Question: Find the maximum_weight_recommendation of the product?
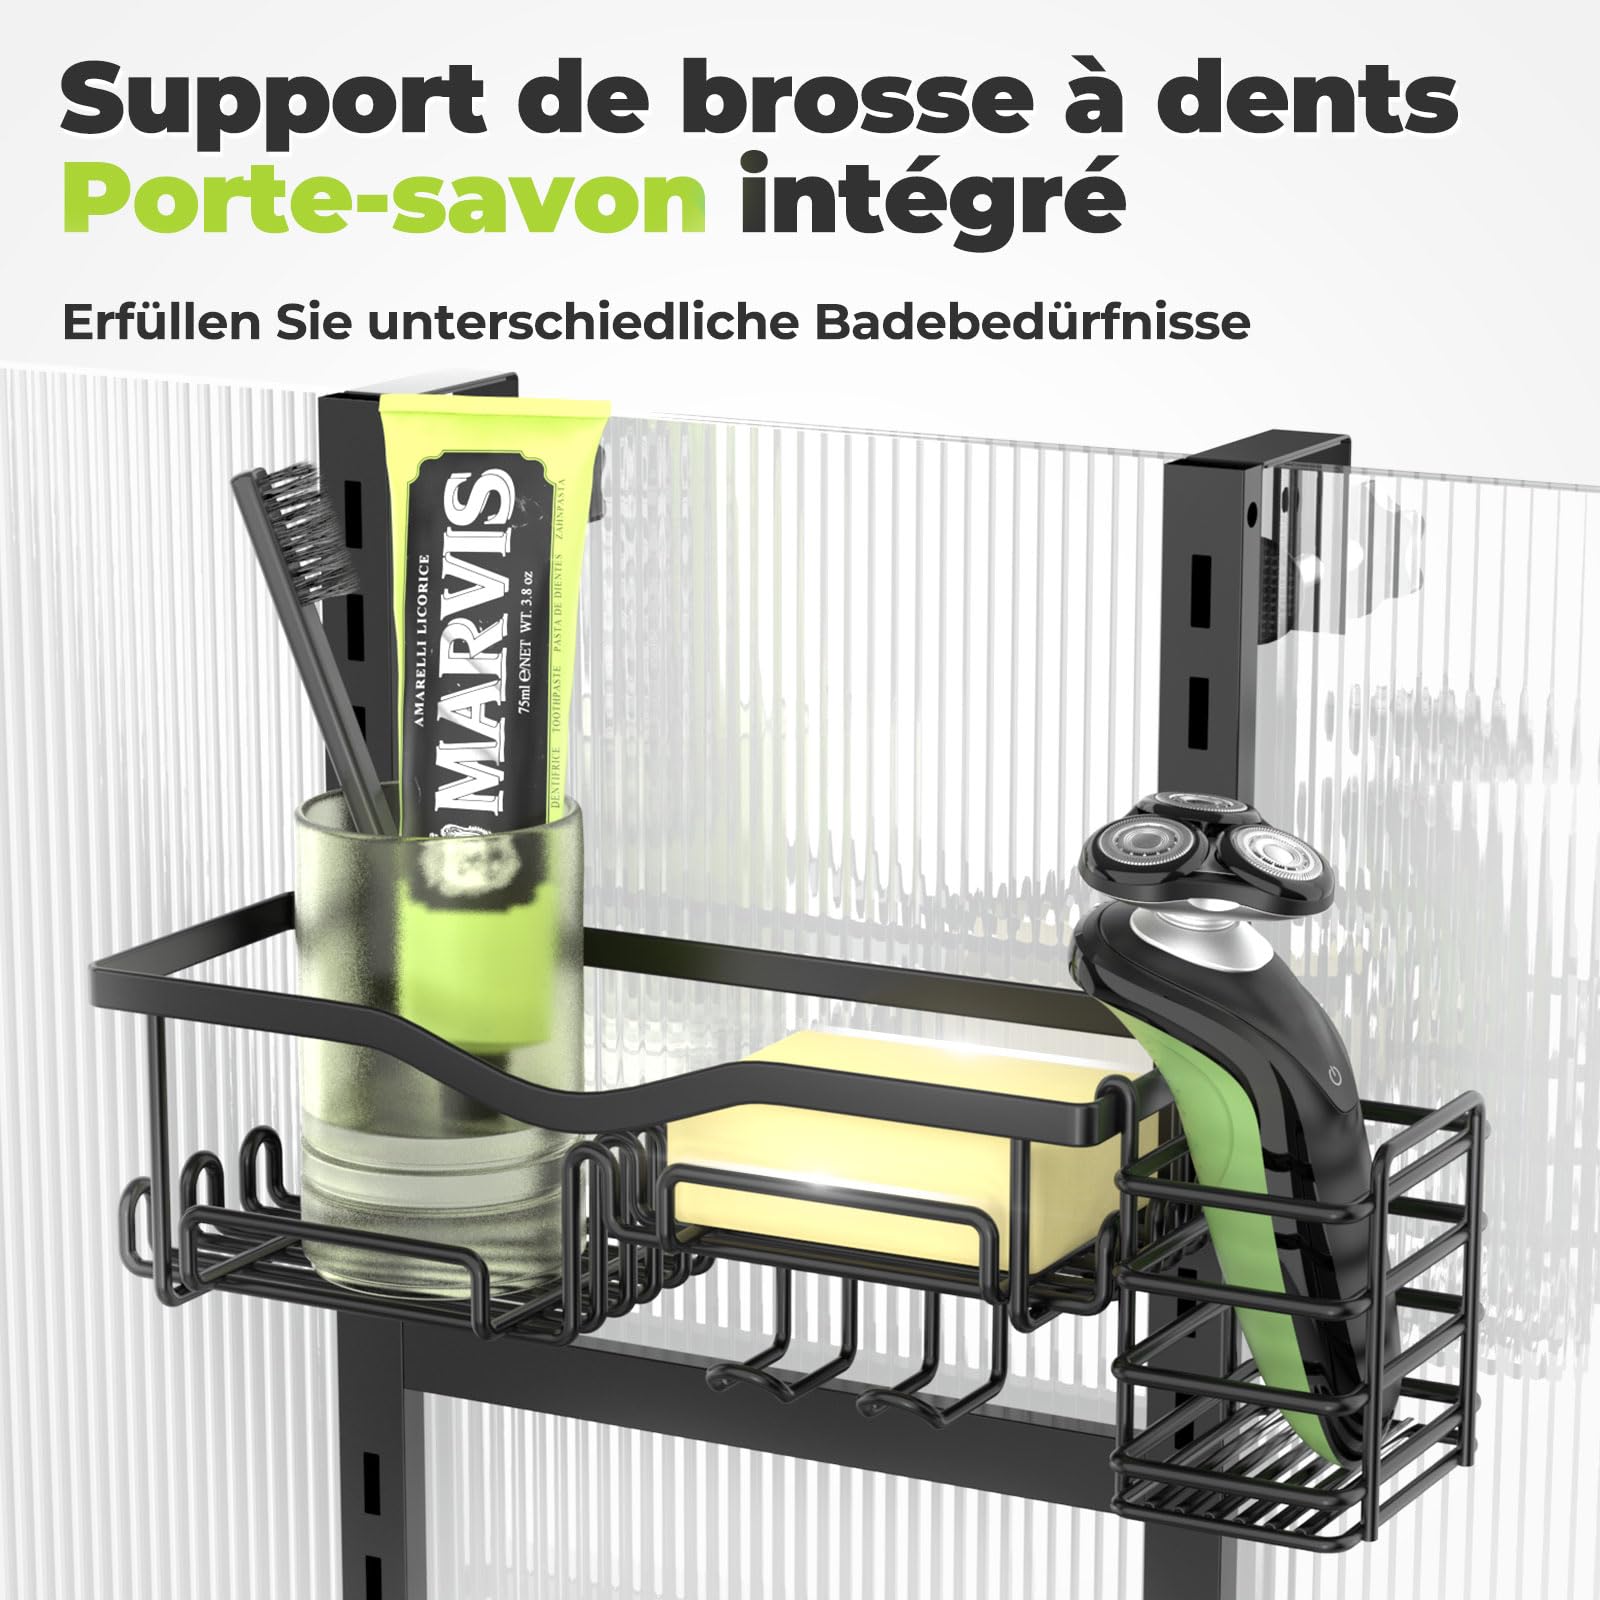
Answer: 3.8 ounce